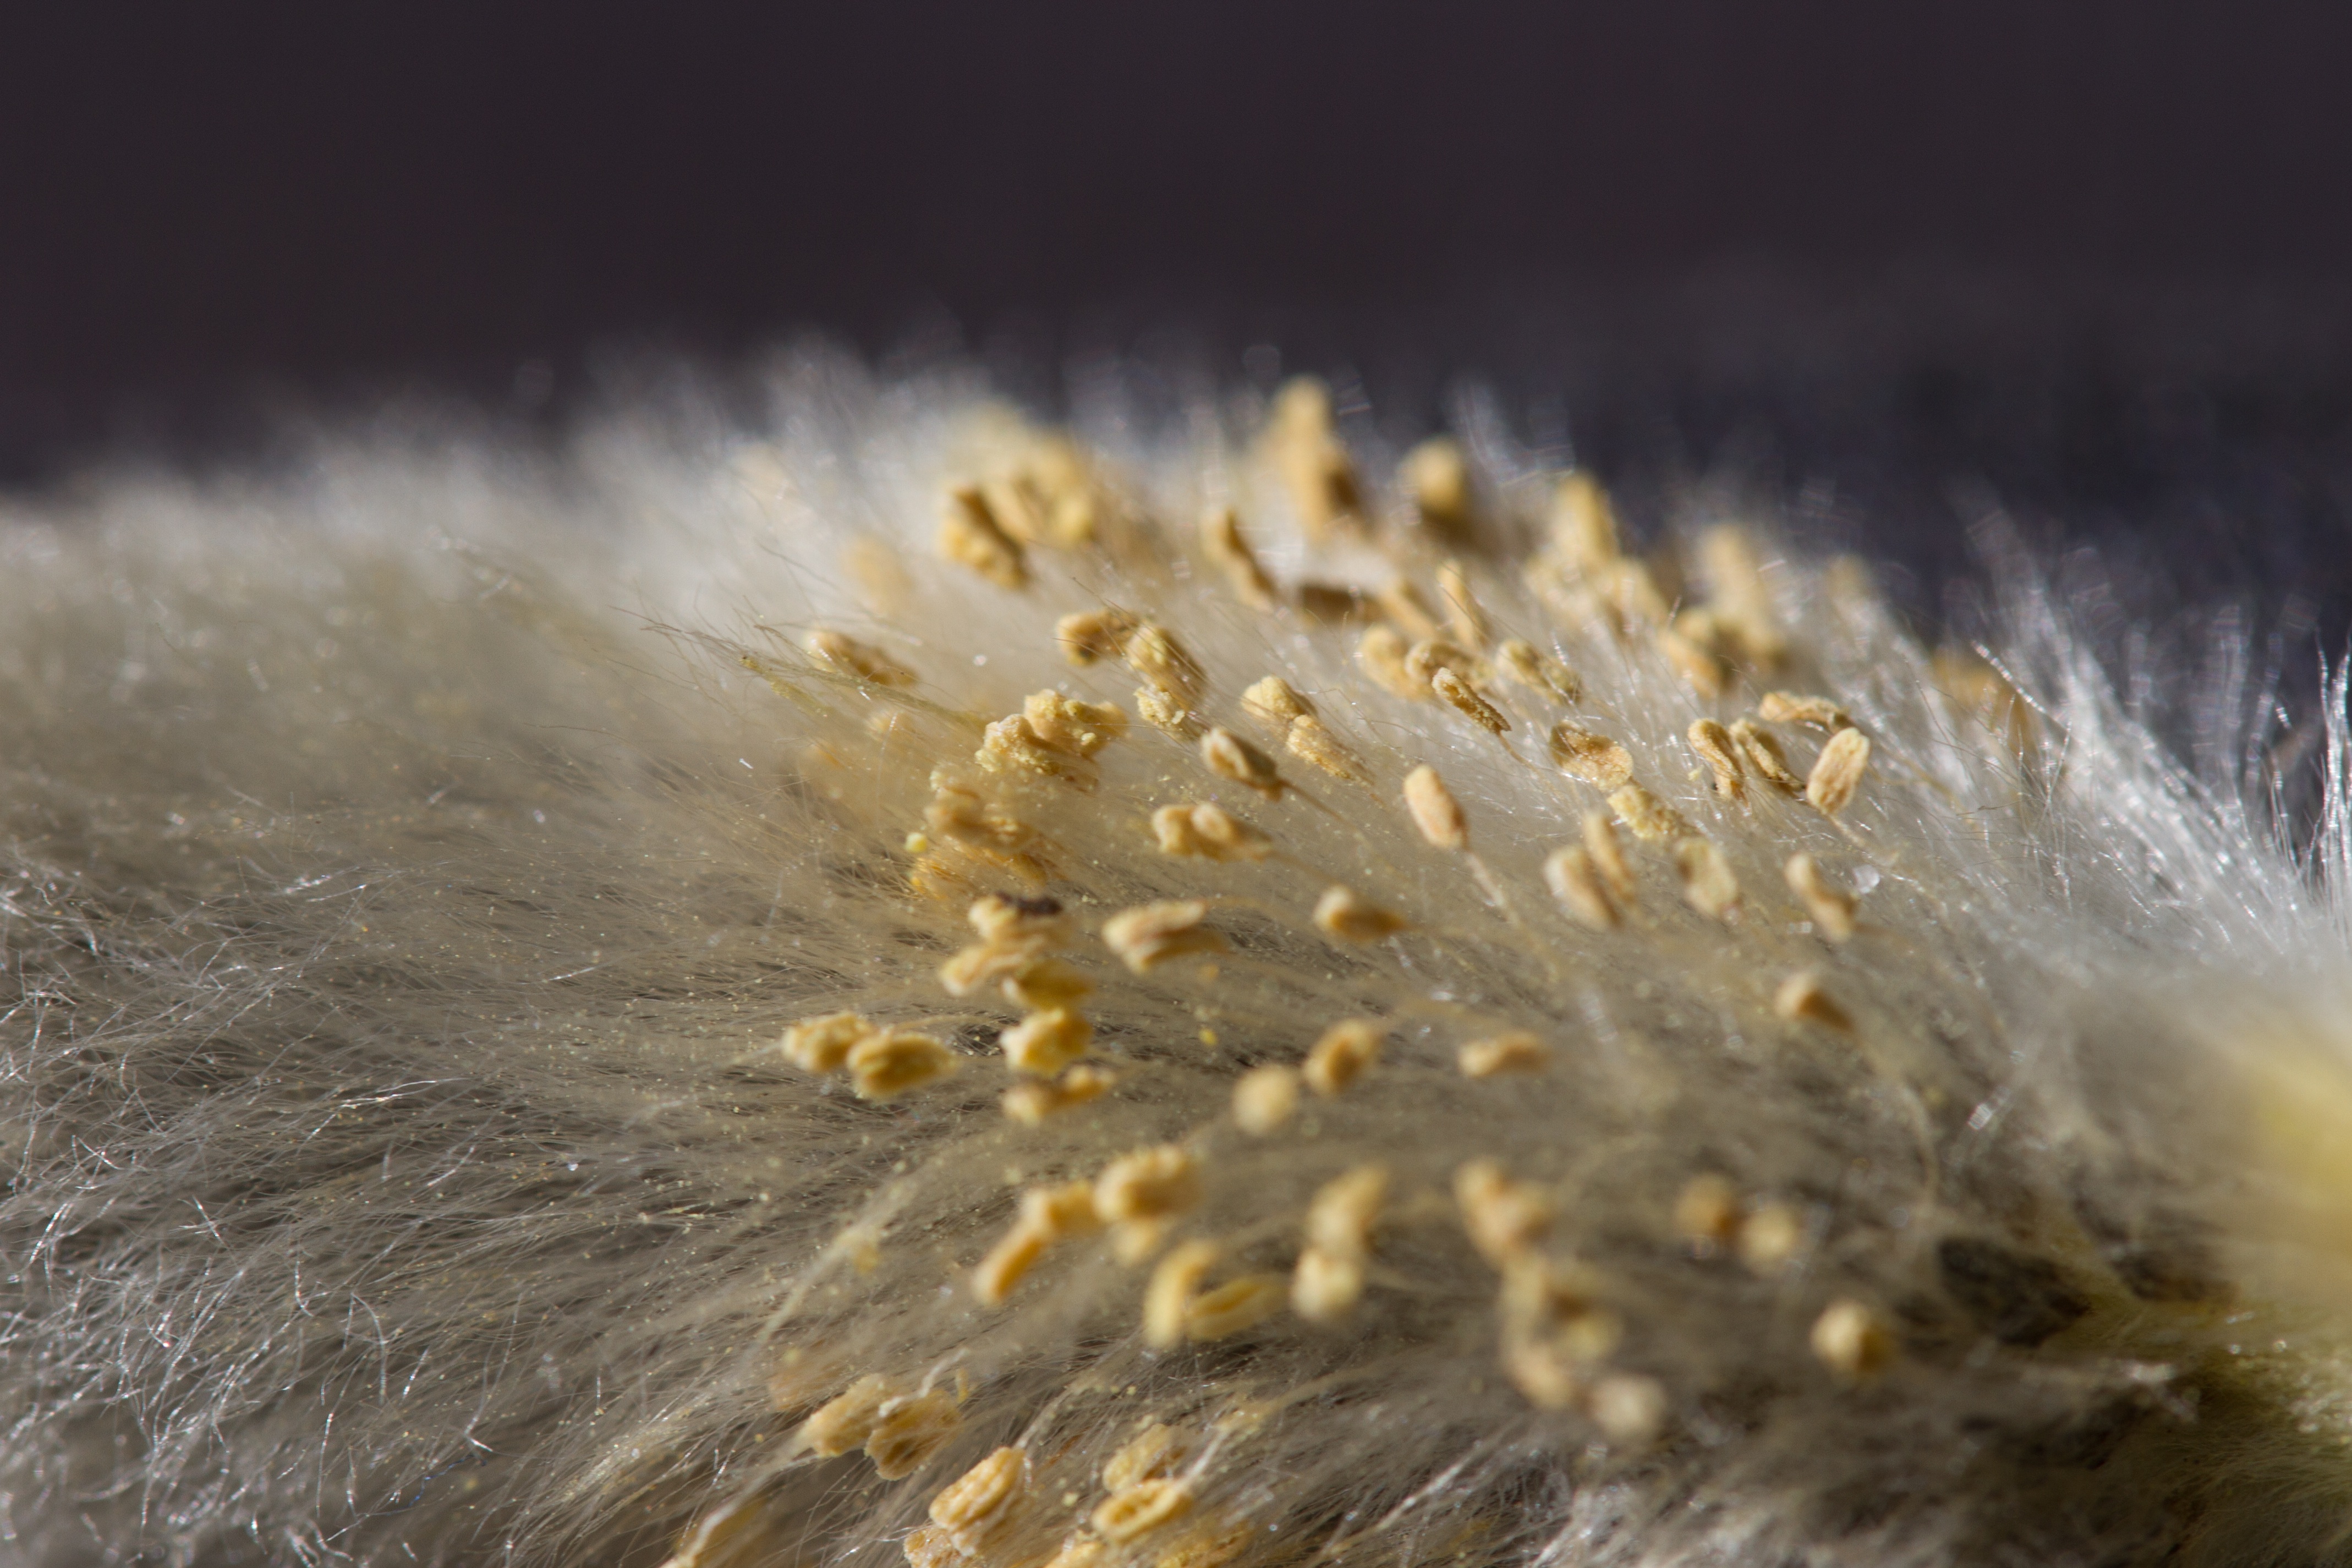
water, nature, forest, grass, sand, blossom, plant, photography, meadow, sunlight, leaf, flower, bloom, frost, pollen, spring, macro, garden, close, flora, fauna, close up, bee, hummel, nature conservation, macro photography, harbinger of spring, grazing greenhouse, pussy willow, grass family